Lorenzo Fluxá

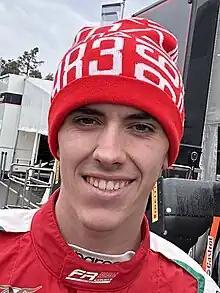
Fluxá in 2023

Lorenzo James Fluxá Cross (born 23 November 2004), otherwise known as Lorenzo Fluxá Jr., is a Spanish and British racing driver who competes in the European Le Mans Series for Algarve Pro Racing.